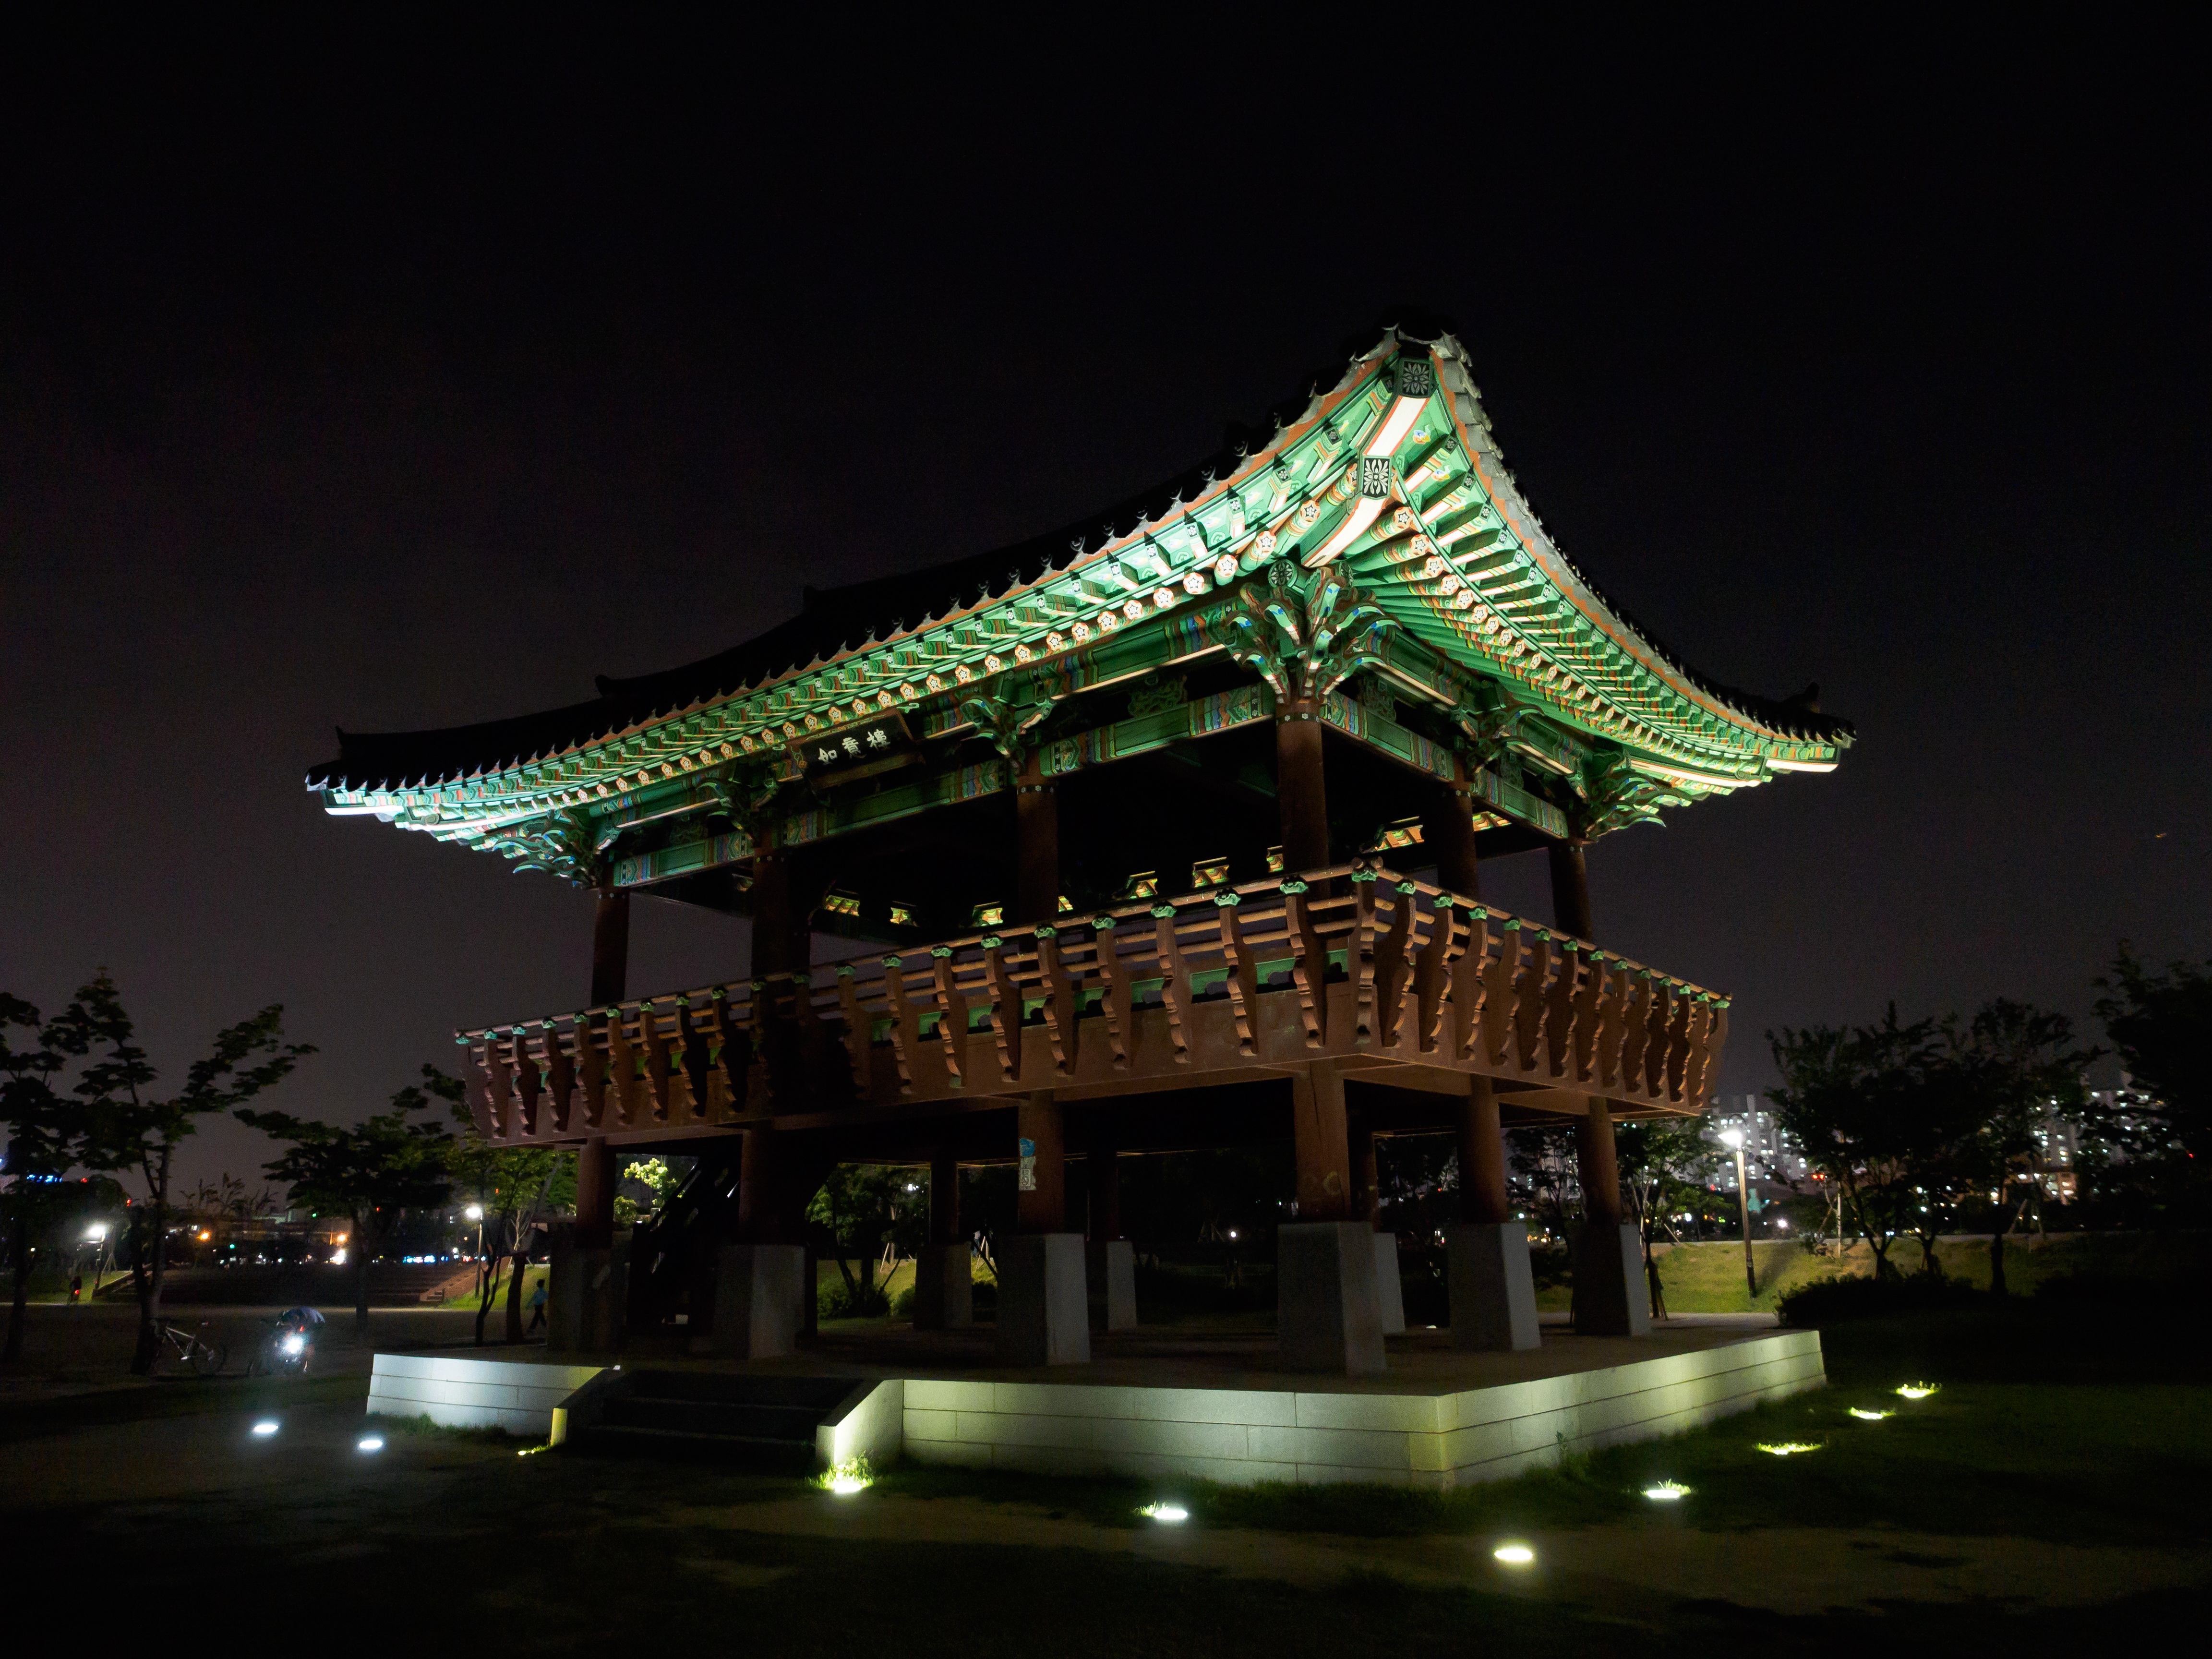
light, night, asian, evening, landmark, lighting, shrine, belvedere, top, republic of korea, korea culture